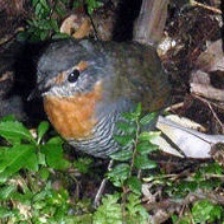
Species: CHUCAO TAPACULO
Scientific name: SCELORCHILUS RUBECULA